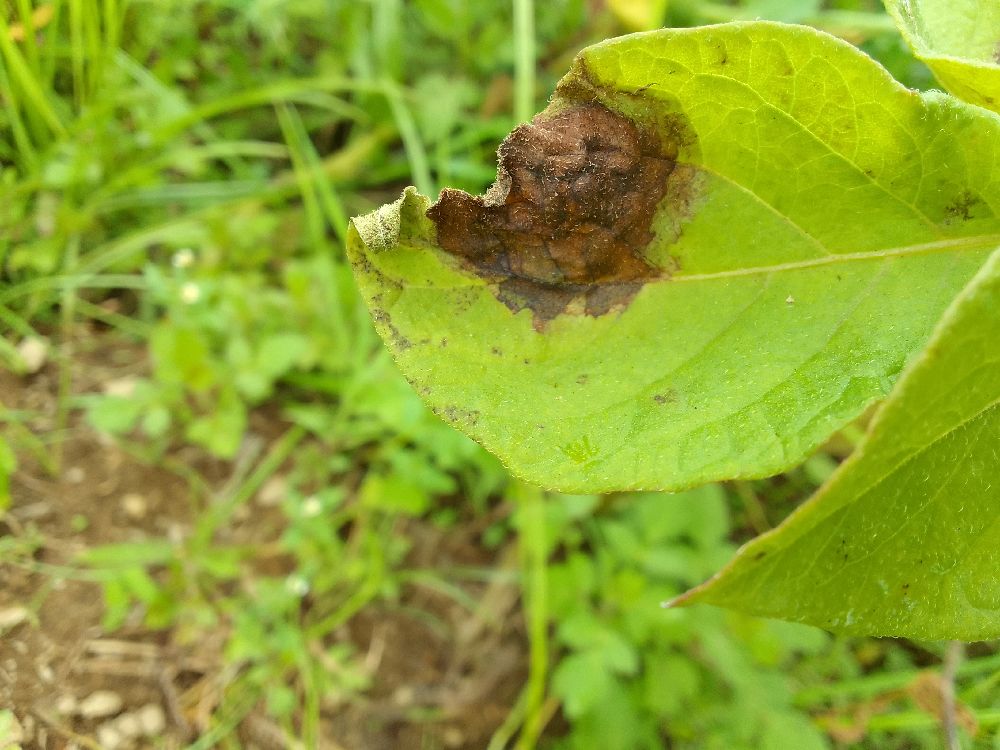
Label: Late blight